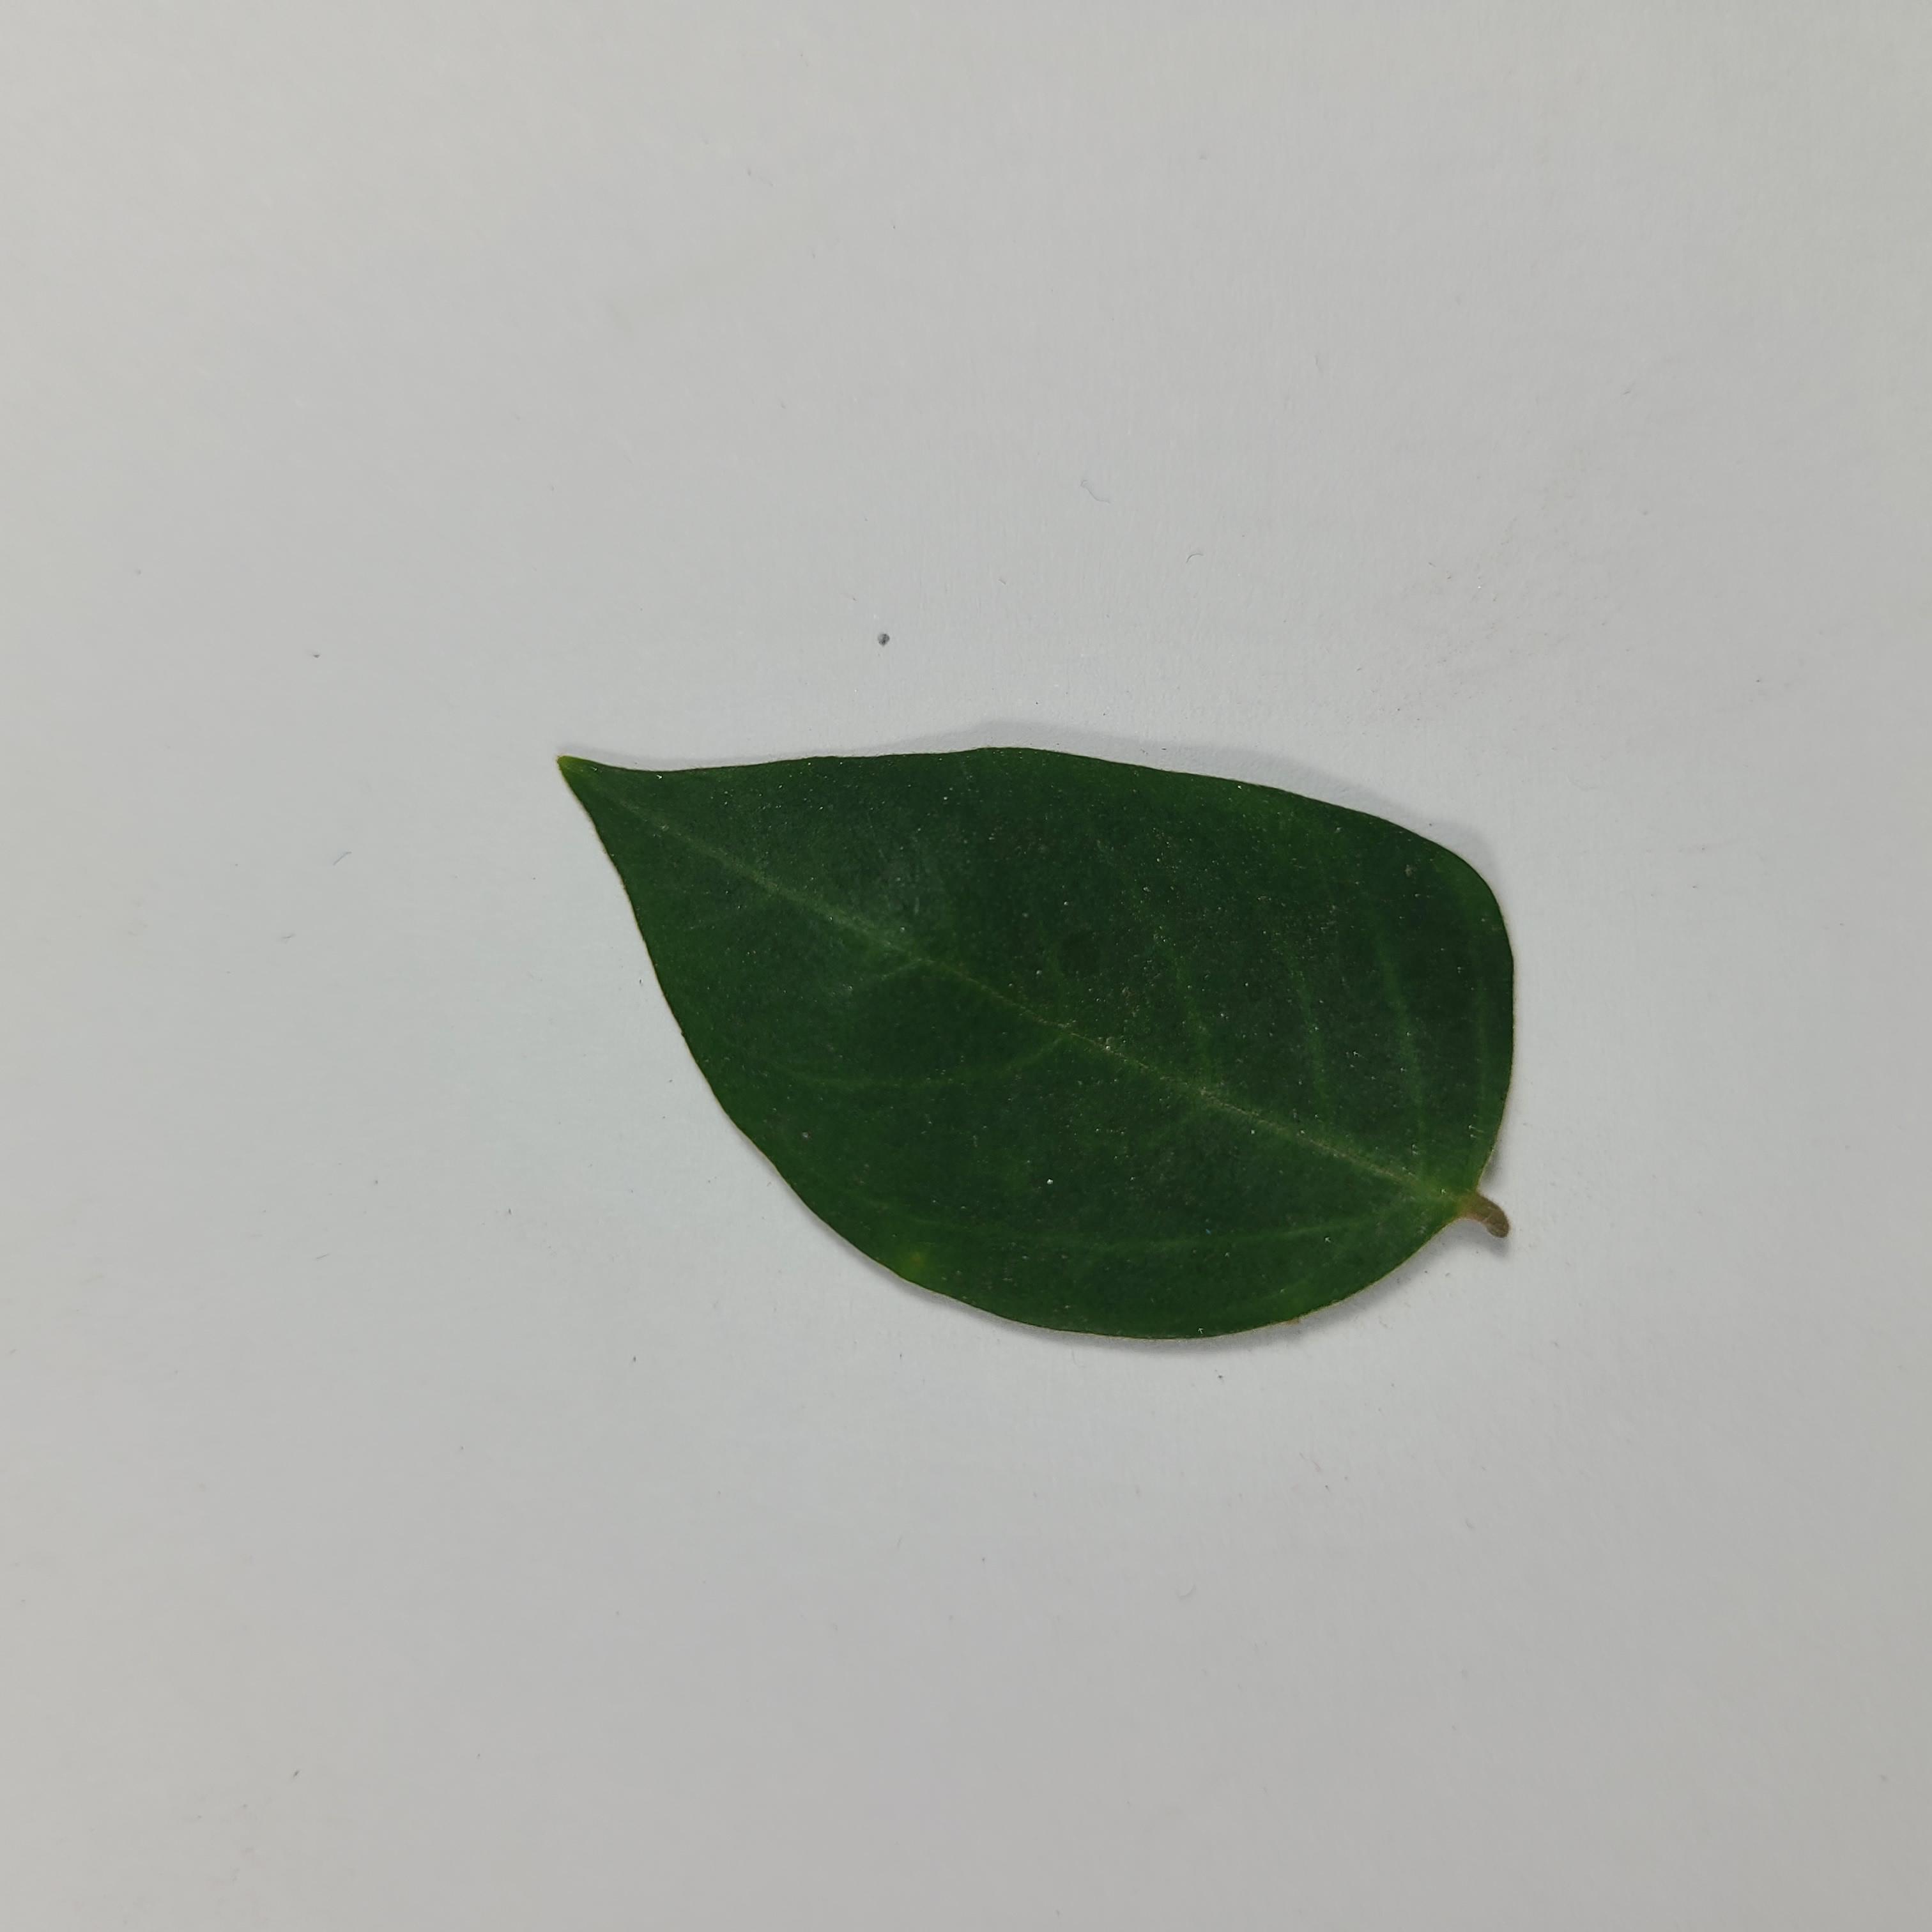
Label: Healthy Leaves